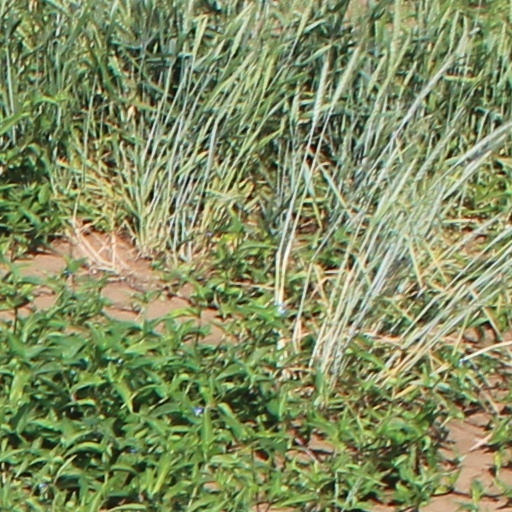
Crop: wheat